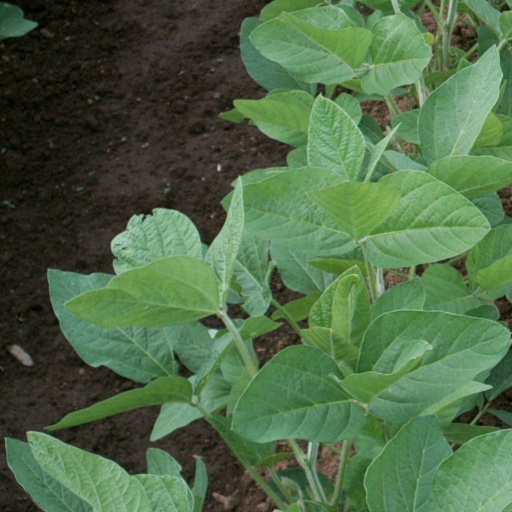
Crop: soybean